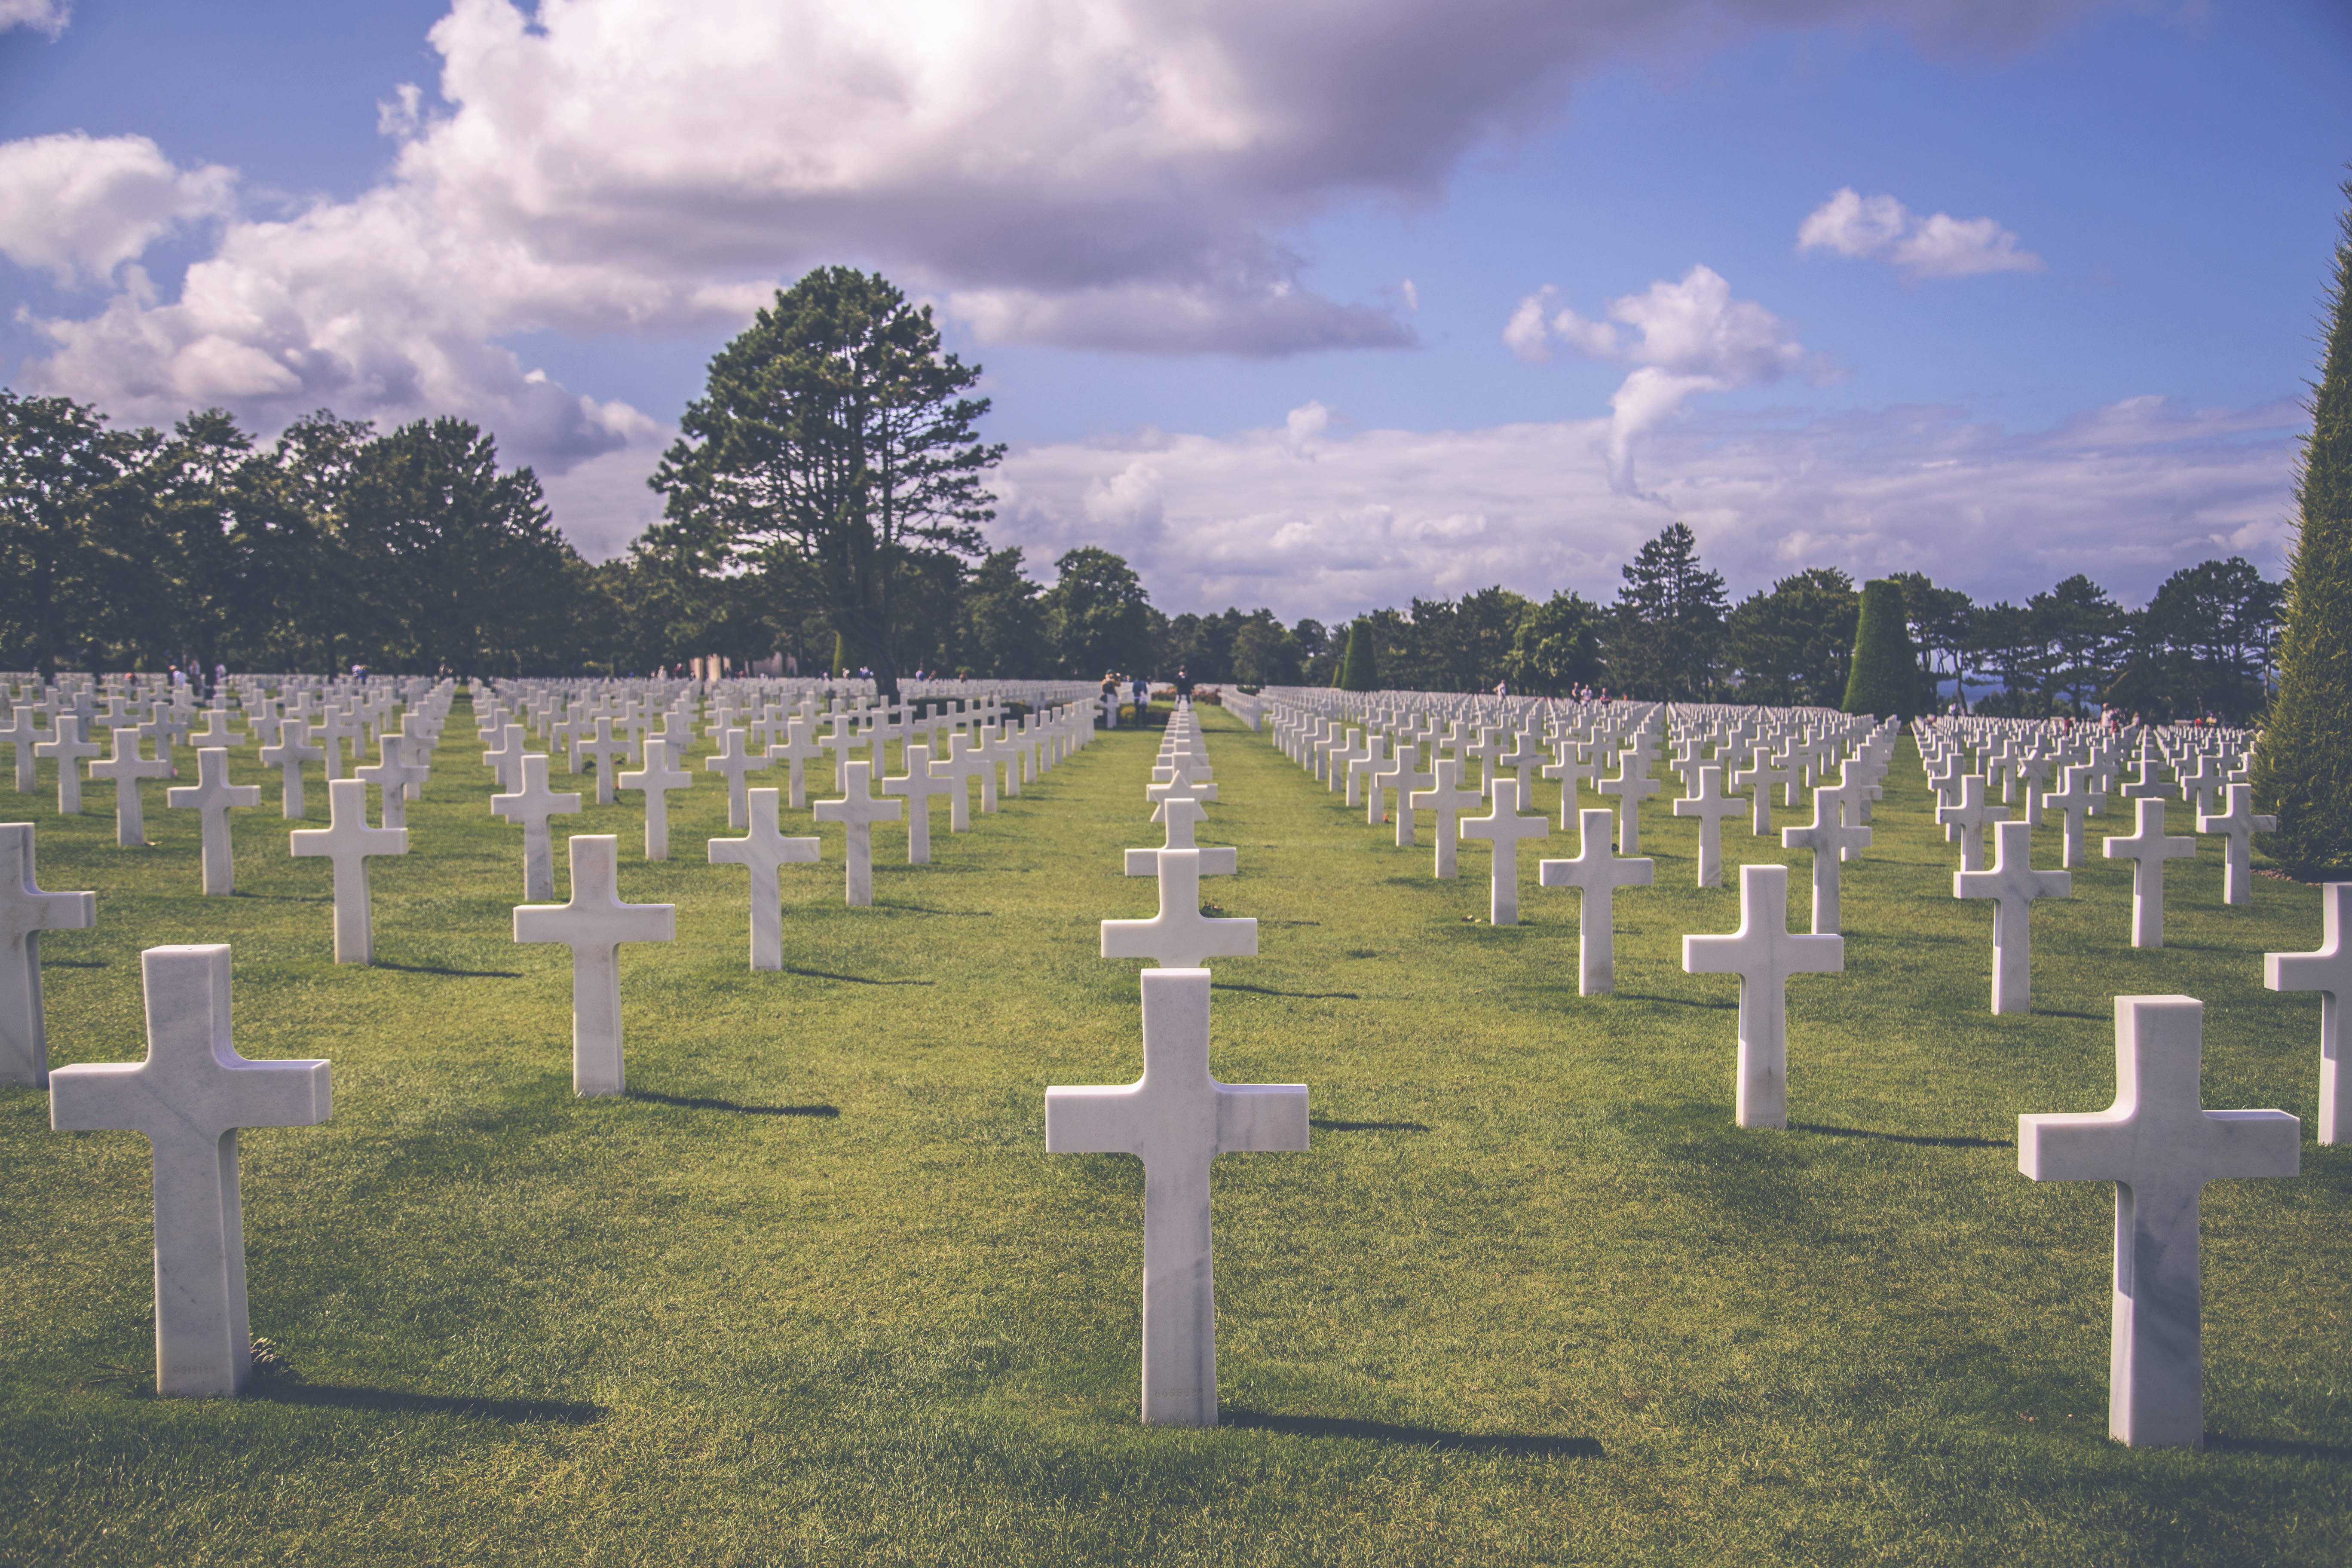
monument, military, france, green, soldier, army, cross, cemetery, death, grave, memorial, war, graveyard, american, patriot, honor, normandy, tomb, burial, veteran, geographical feature